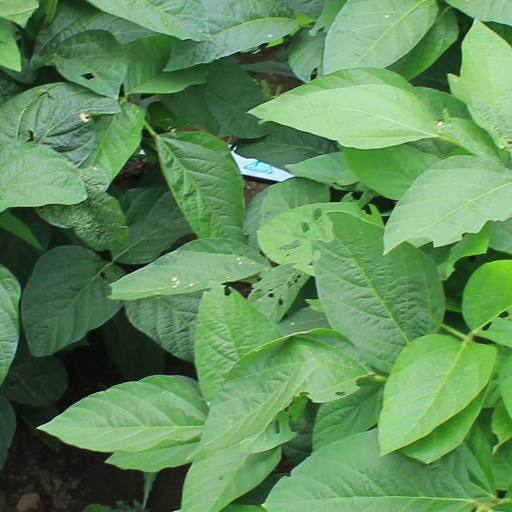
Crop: soybean